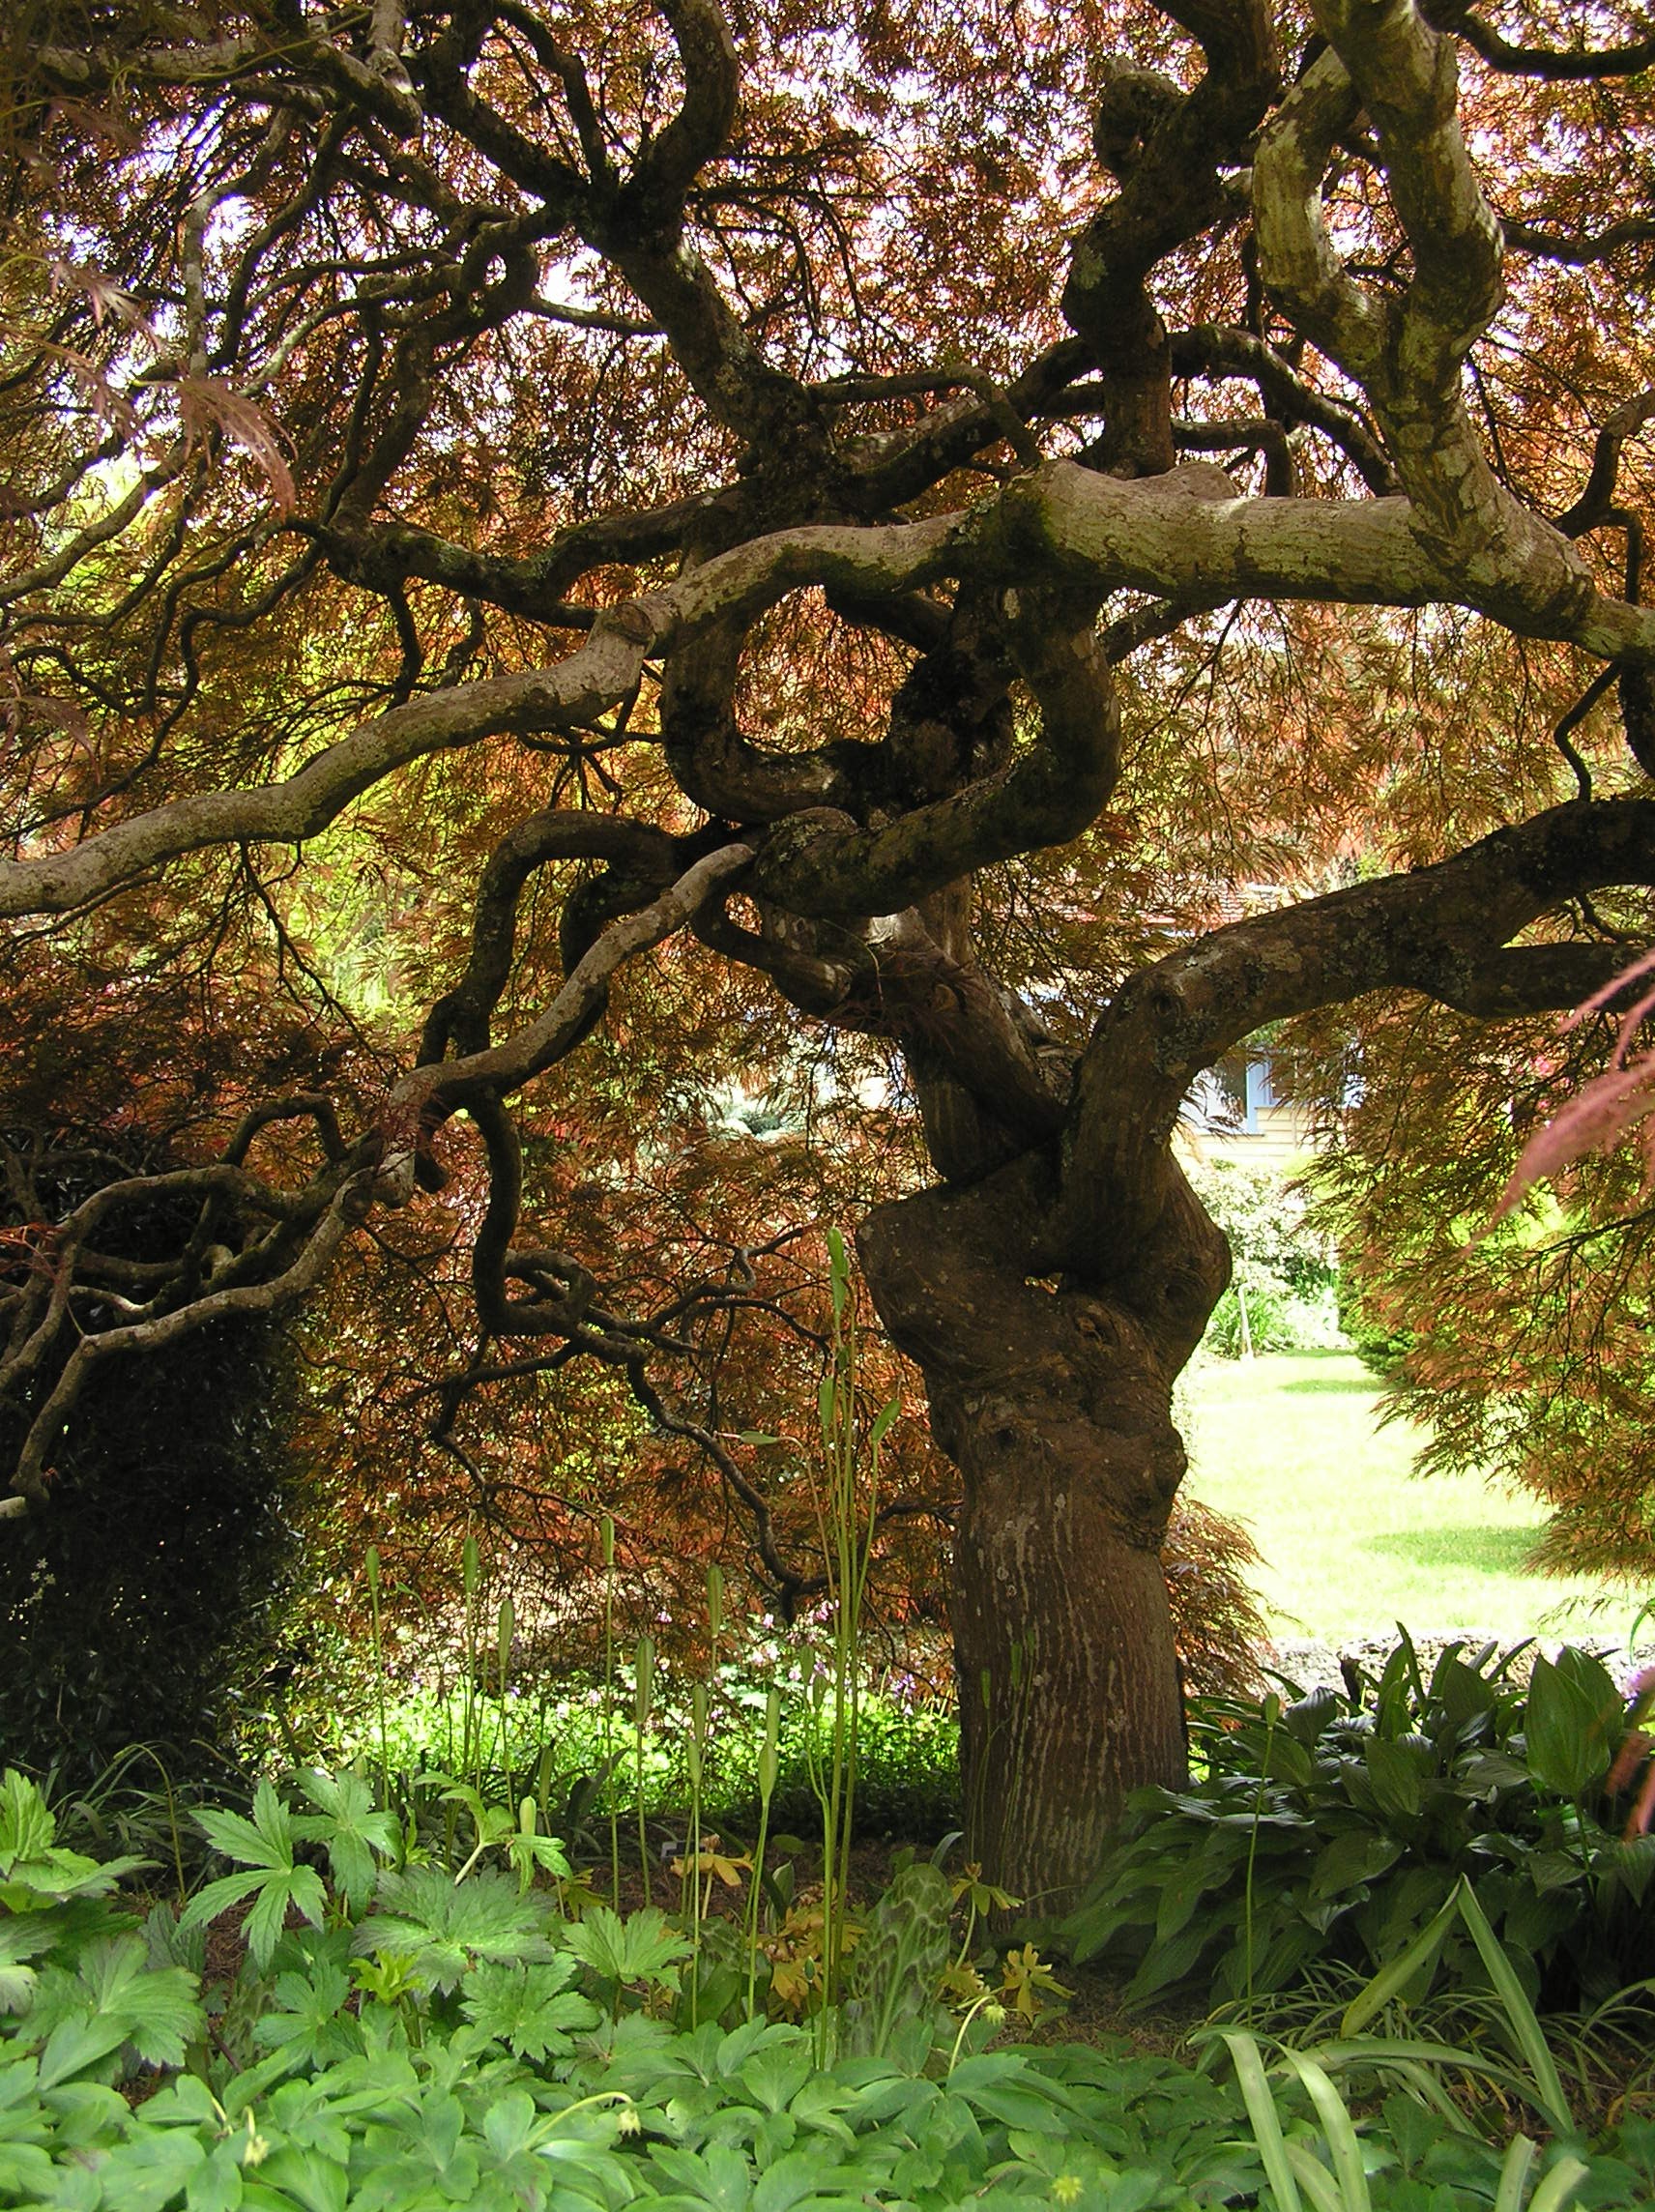
tree, plant, flora, botany, flower, branch, leaf, woodland, woody plant, land plant, forest, deciduous, autumn, garden, flowering plant, blossom, trunk